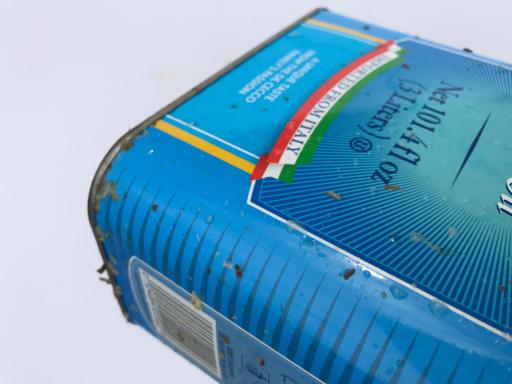
Label: metal